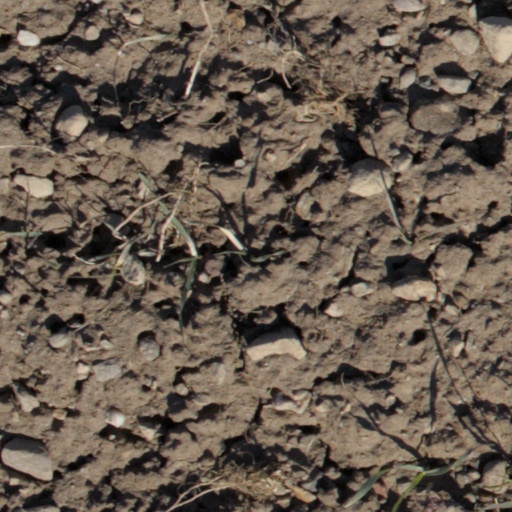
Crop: wheat